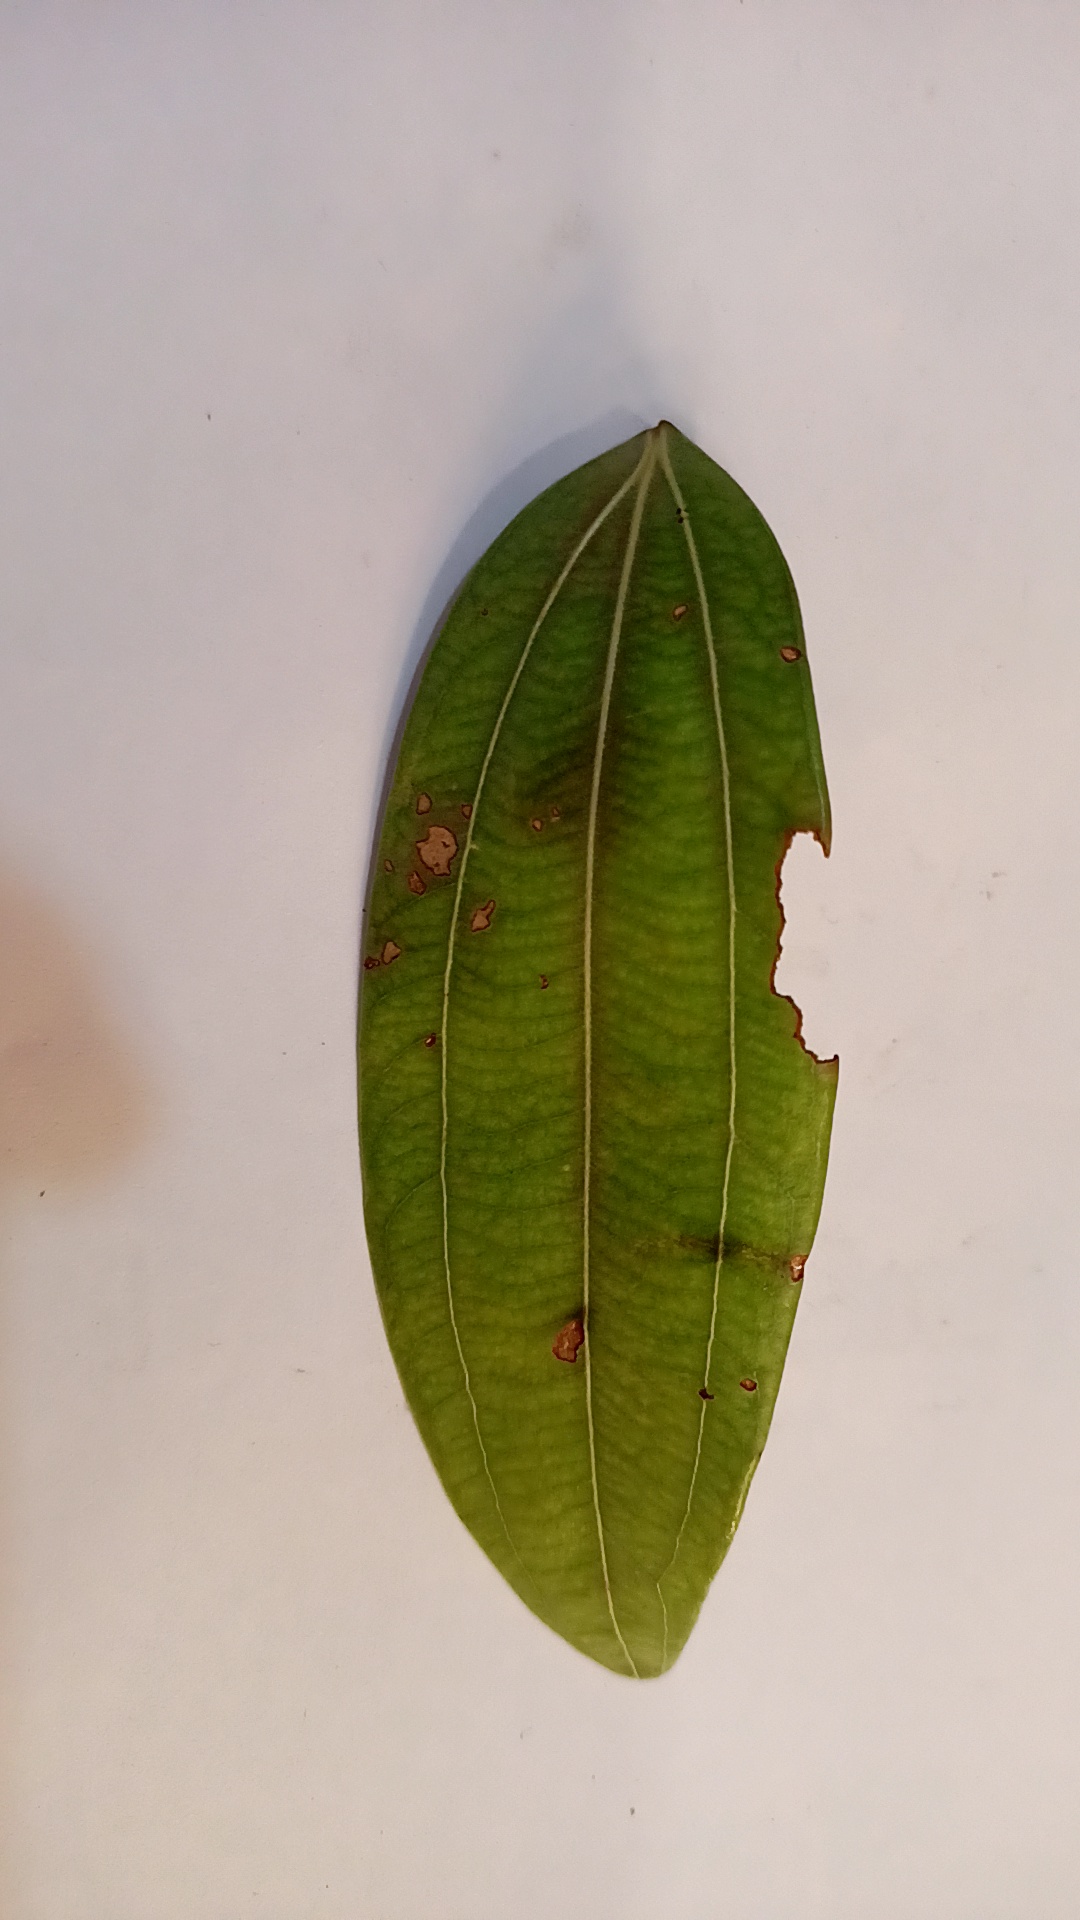
Label: Disease